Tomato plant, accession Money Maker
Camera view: bottom (45 deg); turntable rotation: 120 degrees
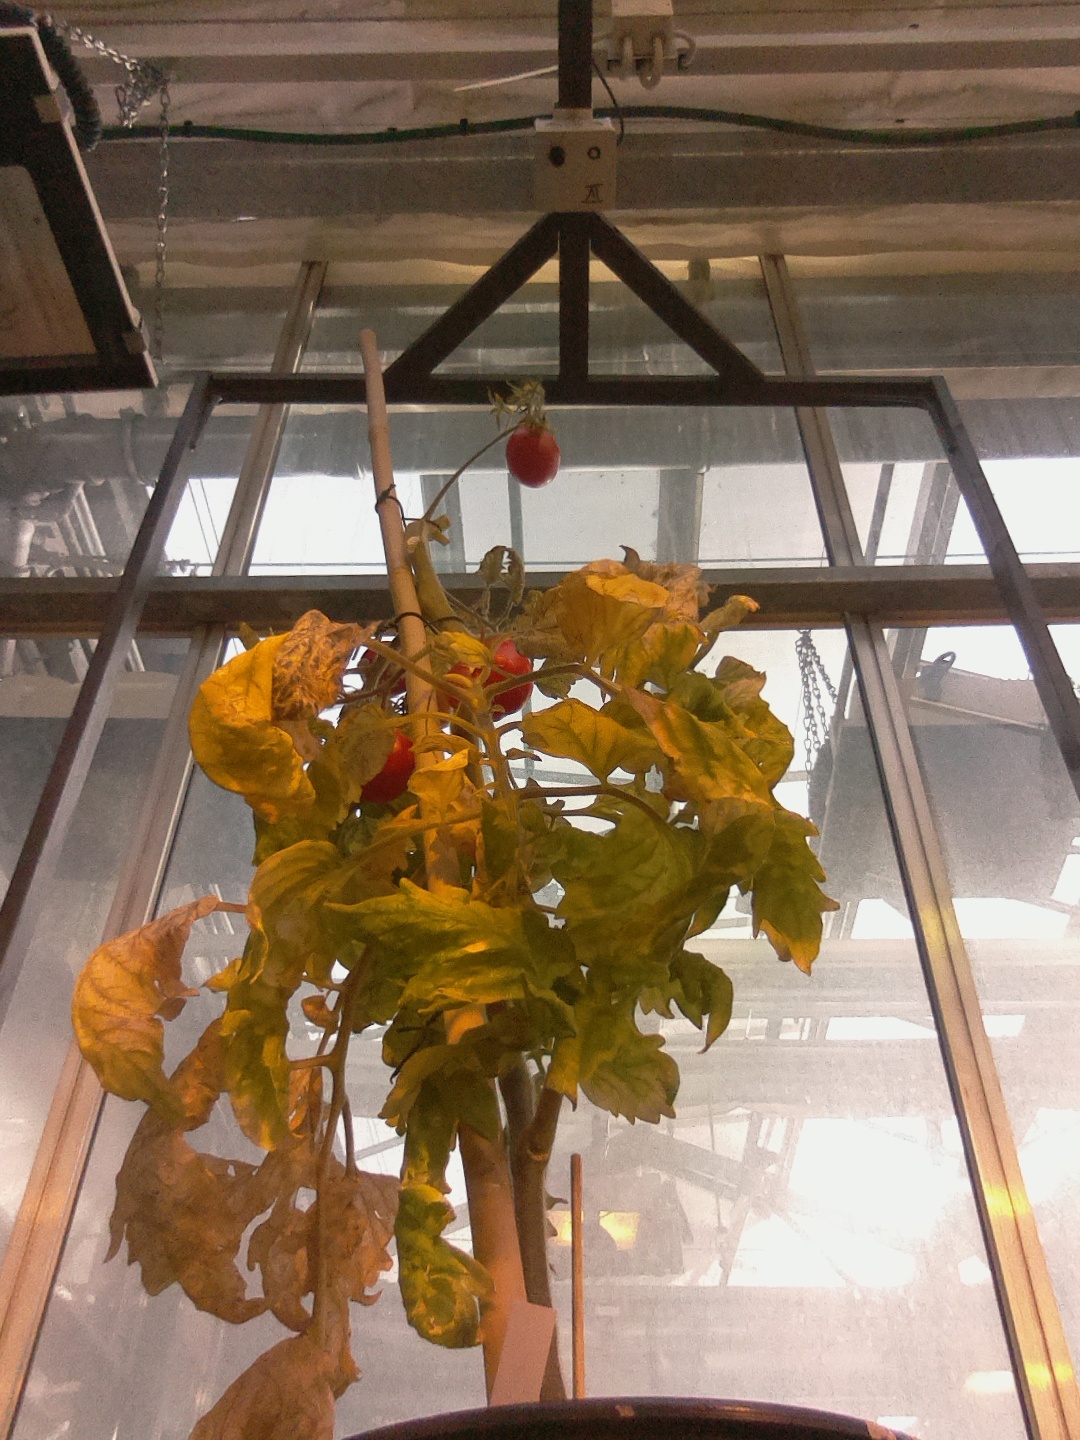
BBCH growth stage 87: 70%-80% of fruits show typical fully ripe color